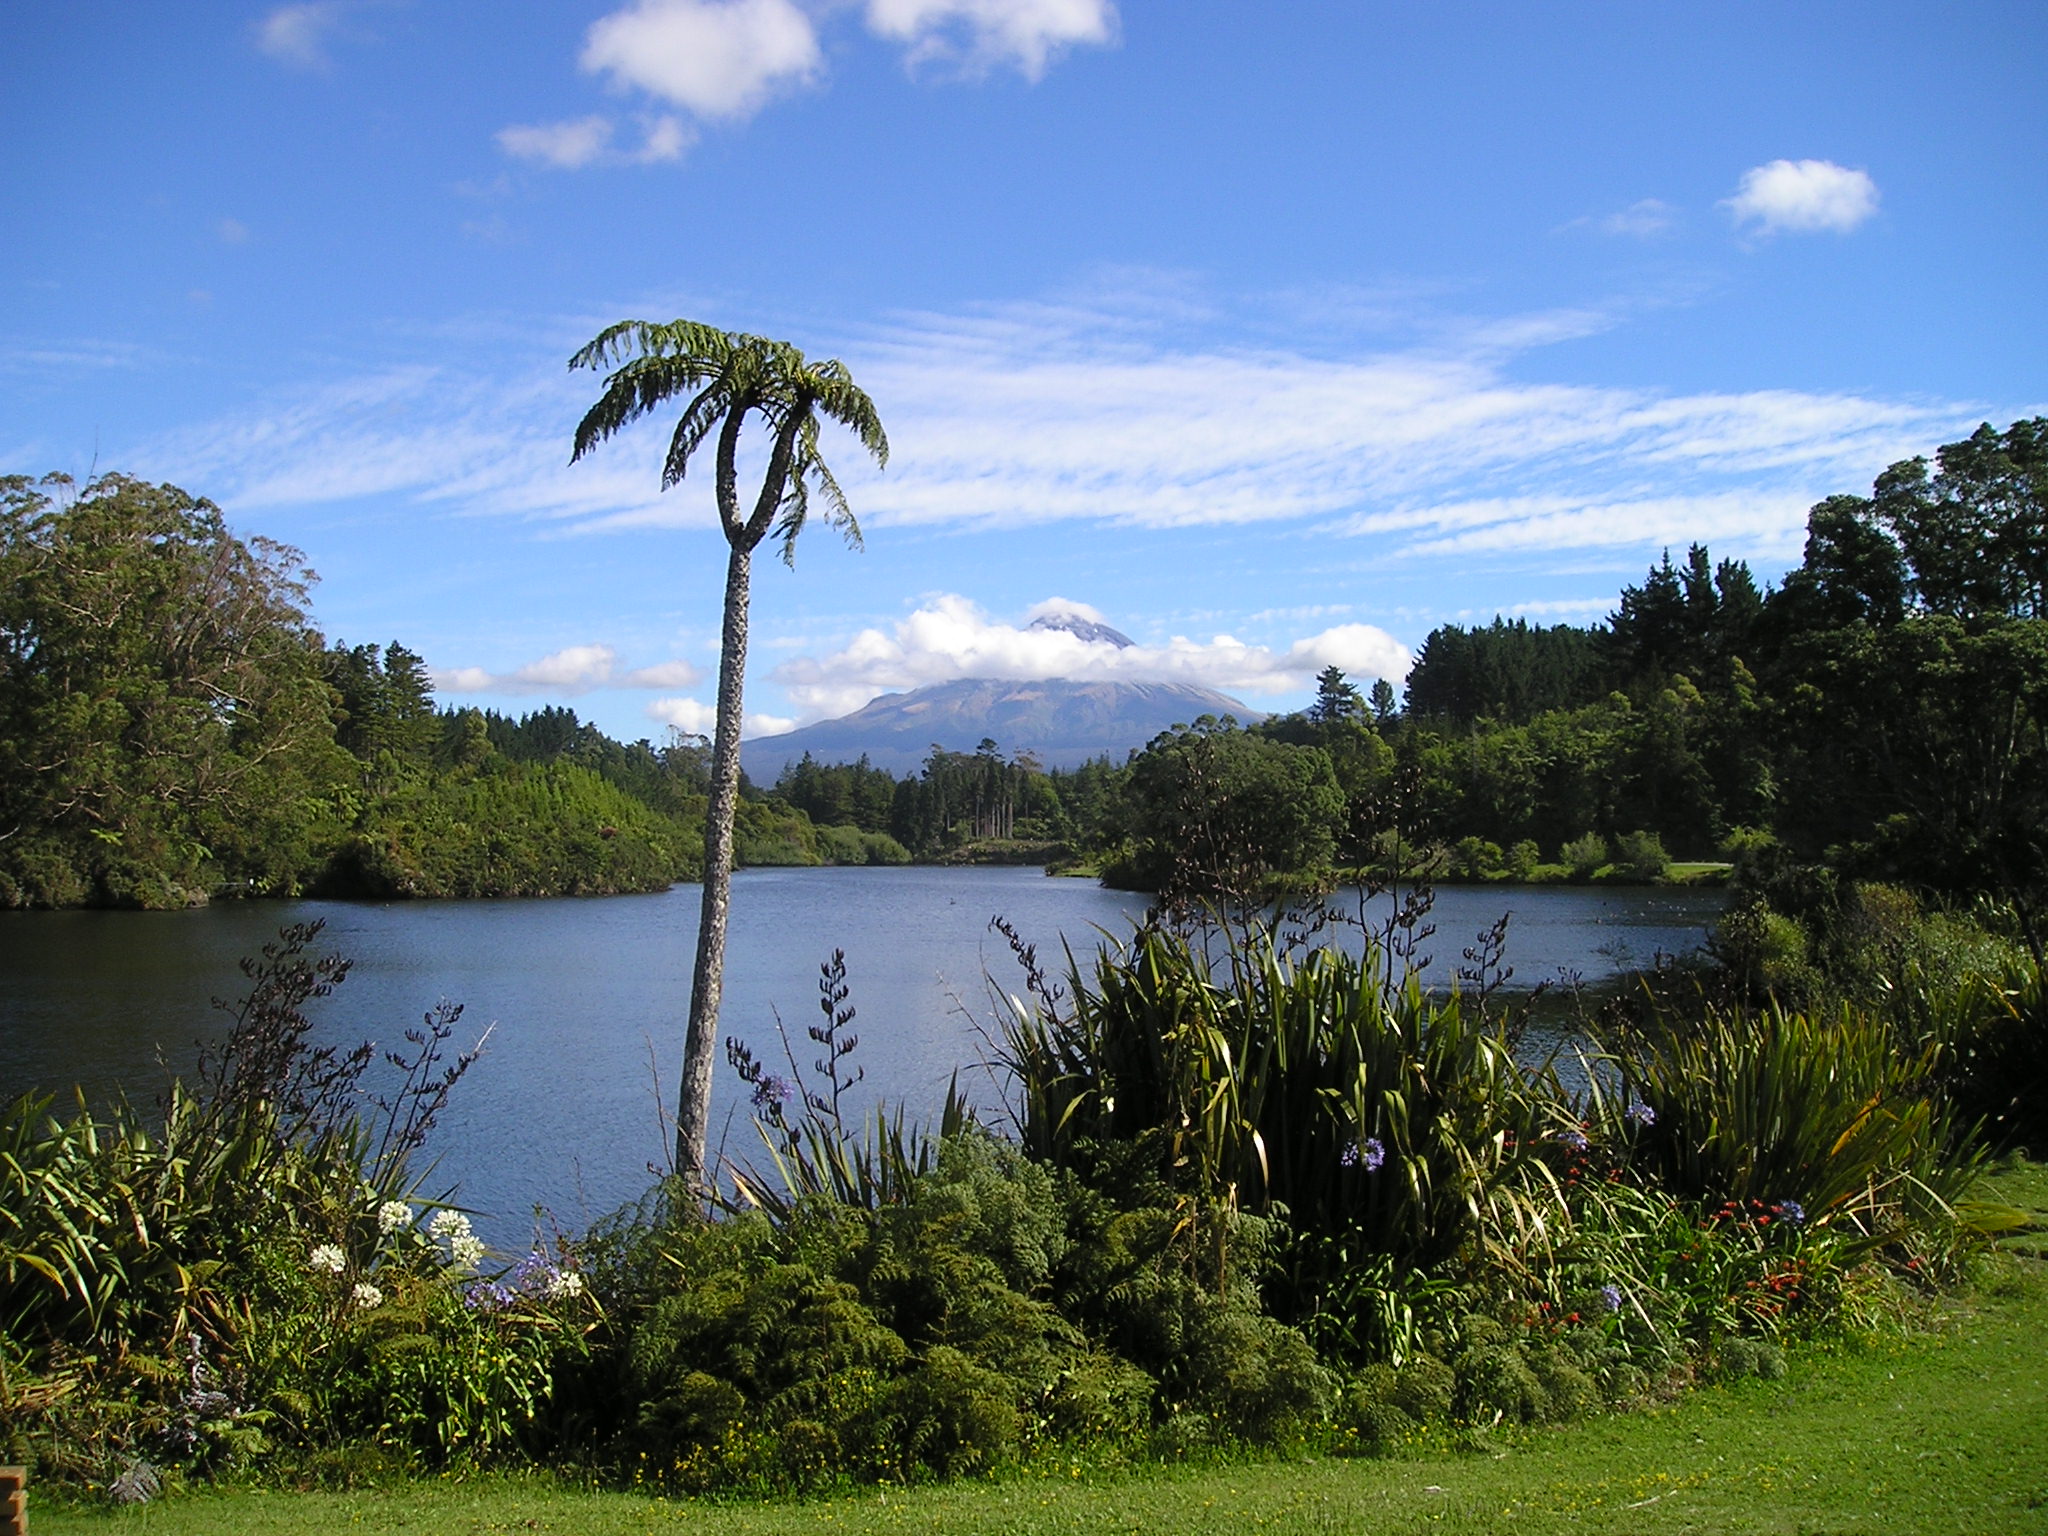
landscape, sea, tree, nature, grass, hill, lake, pond, reflection, lagoon, volcano, bay, reservoir, body of water, ferns, new zealand, rural area, woody plant, arecales, rie enfarn